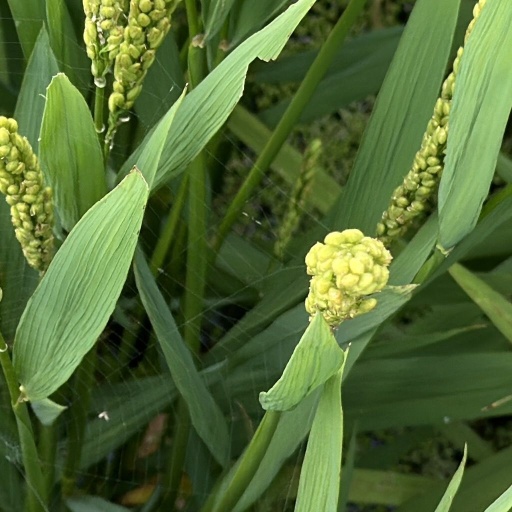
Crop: rice